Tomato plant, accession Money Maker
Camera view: tilt-top (135 deg); turntable rotation: 150 degrees
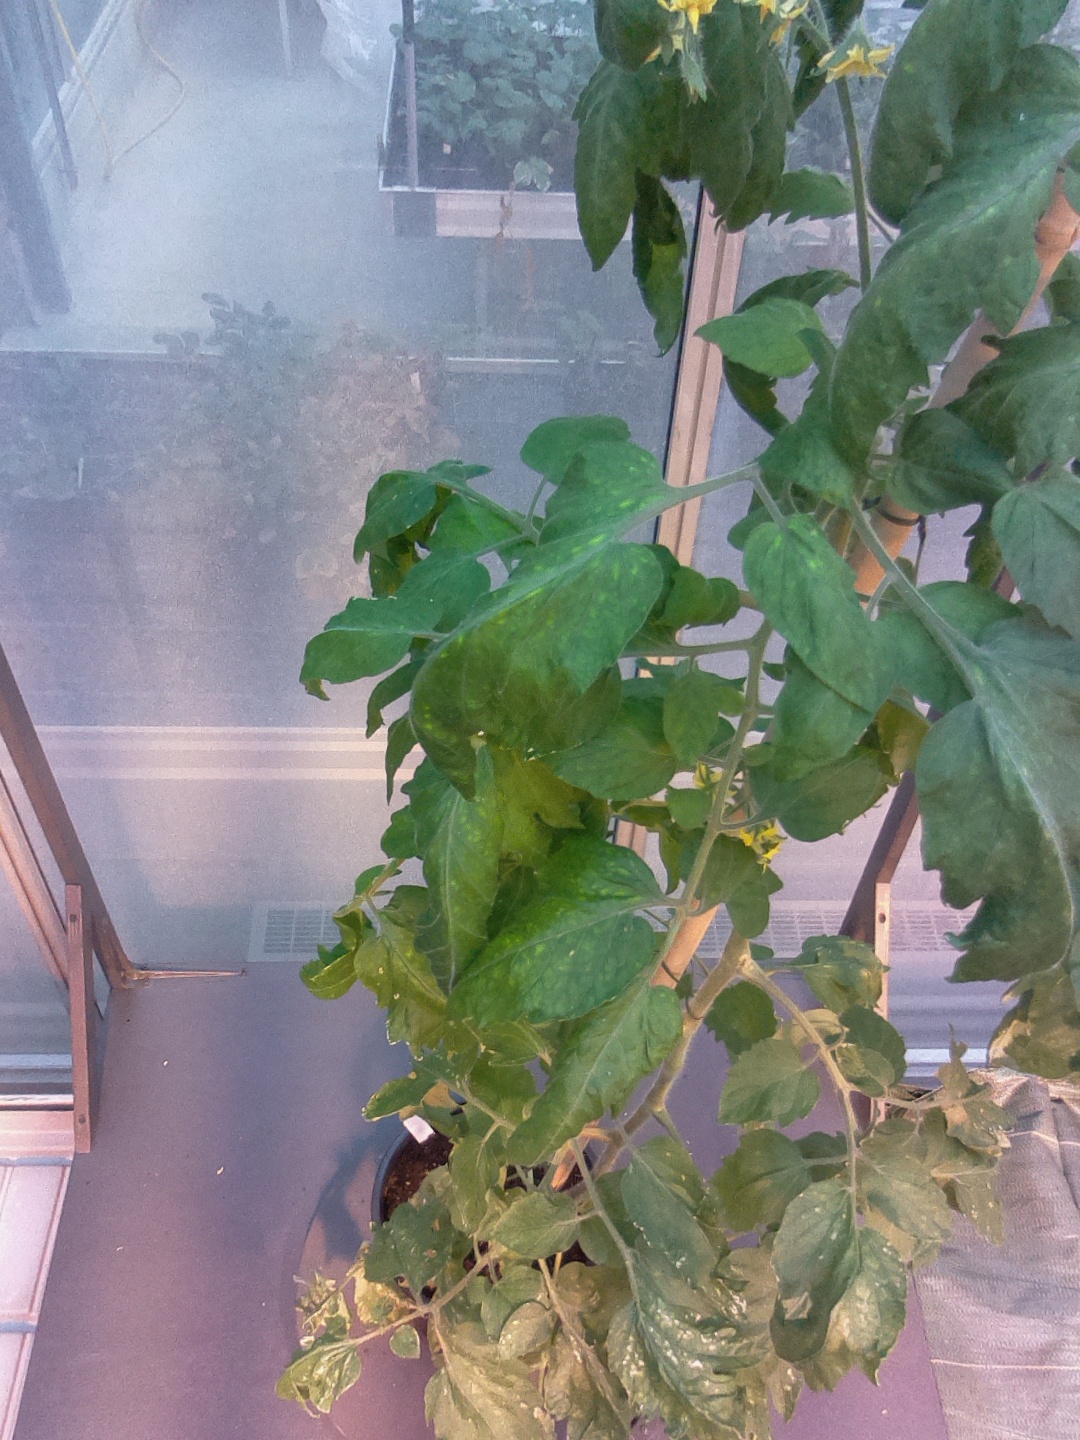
BBCH growth stage 70: Fruits at the main stem or branches visibles